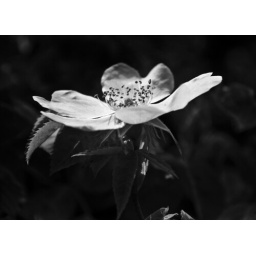
Flora in black and white